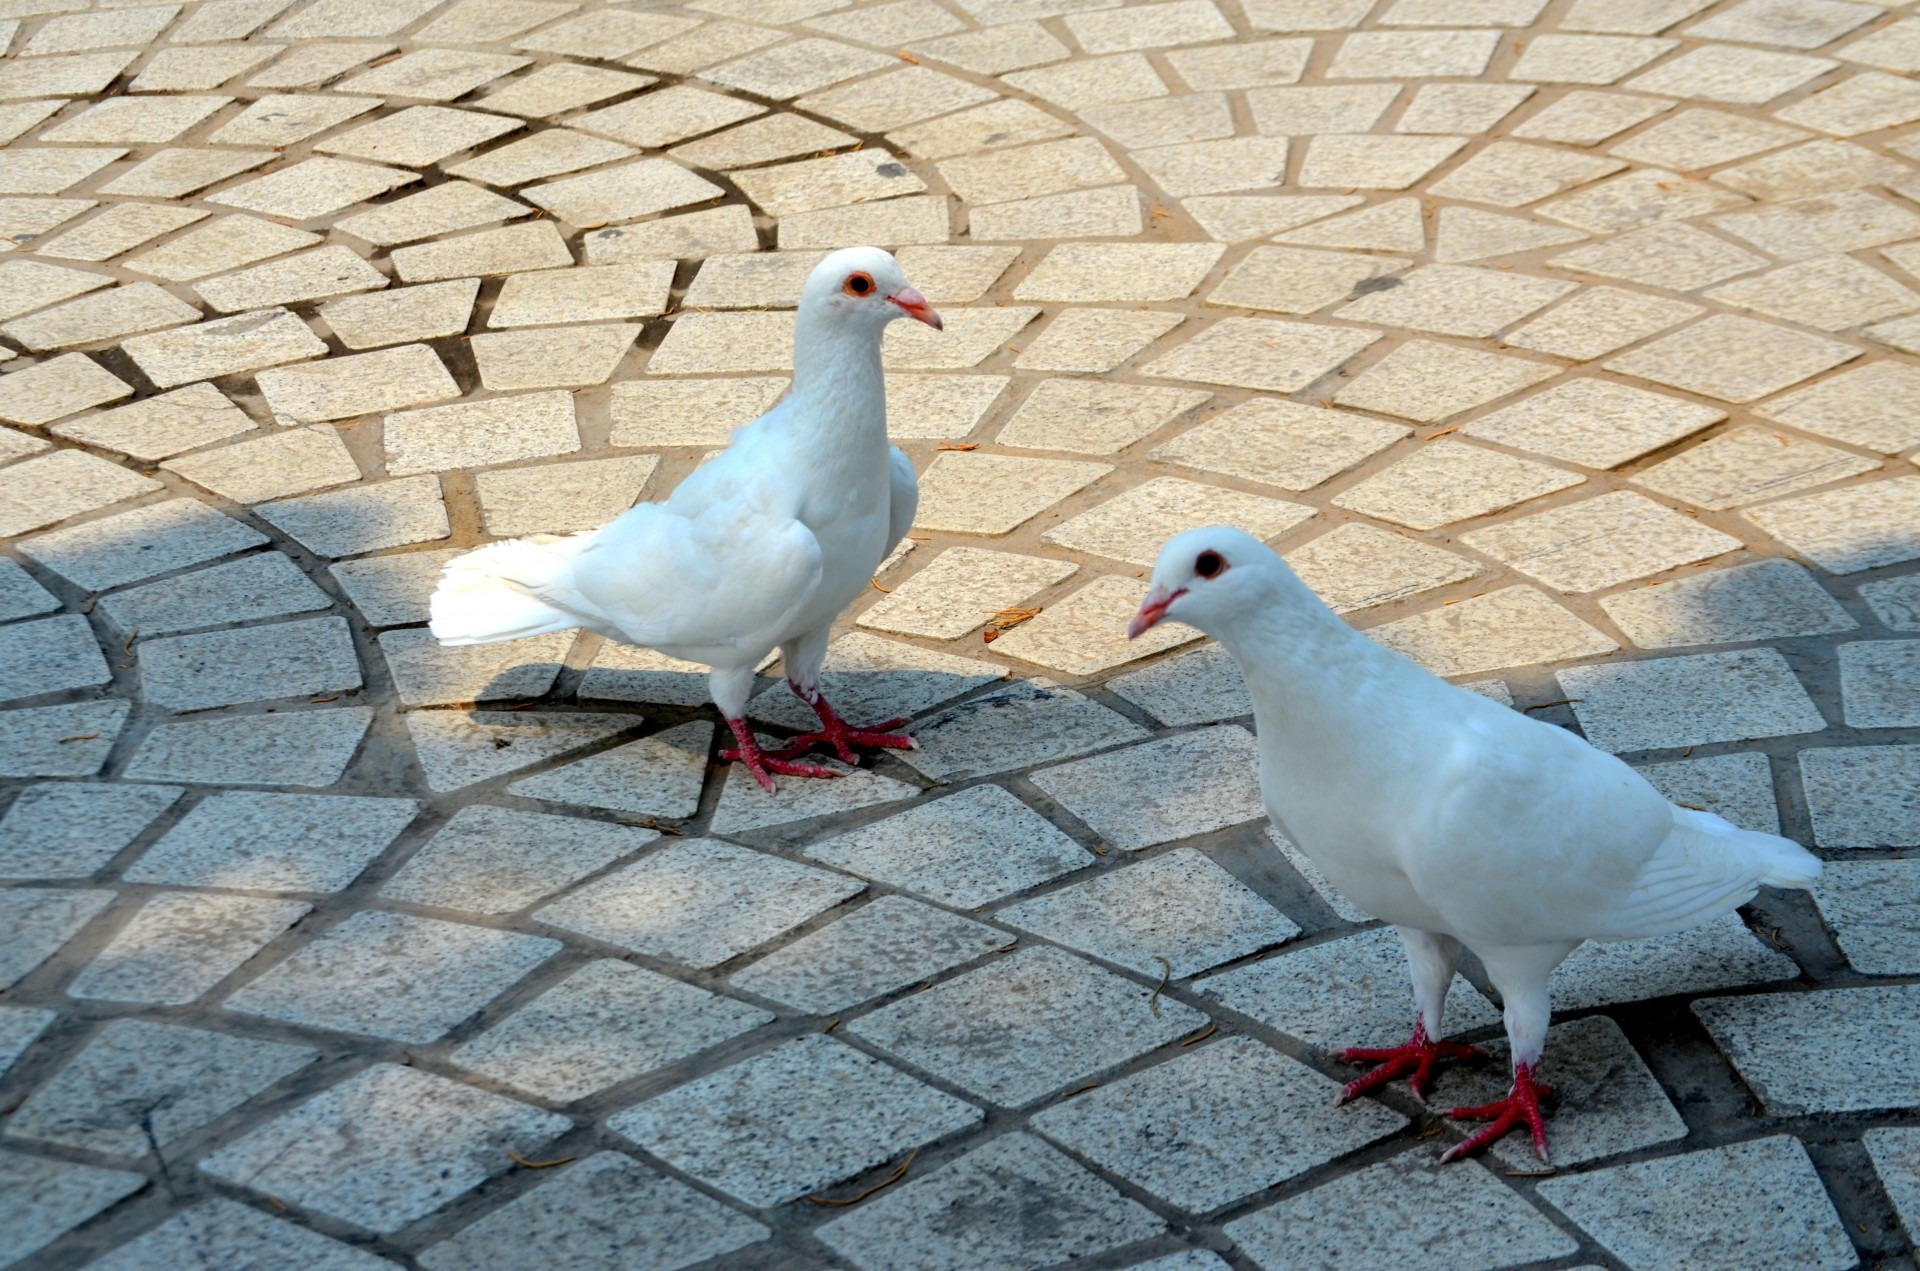
bird, park, fauna, birds, pigeons, pigeon, animals, albino, pigeons and doves, stock dove